Michael Moutoussis

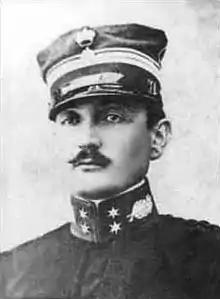
Moutoussis

Michael Moutoussis (1885 – 16 March 1956) was a Hellenic Army officer and pioneer of military aviation. Together with Aristeidis Moraitinis, he performed the first naval air mission in history during the Balkan Wars.